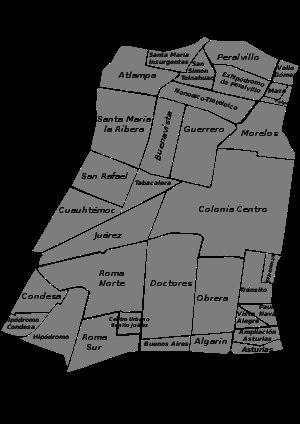
Cuauhtémoc est l'une des seize divisions territoriales, appelées alcaldías, de la ville de Mexico au Mexique. Son siège est Buenavista.